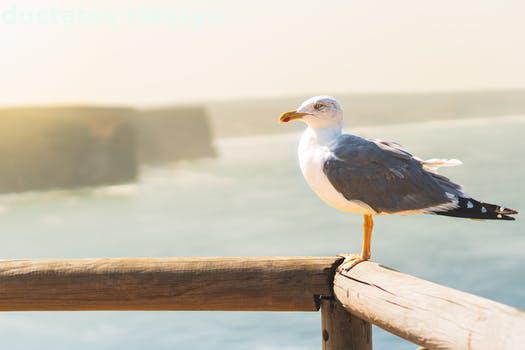
Label: Watermark